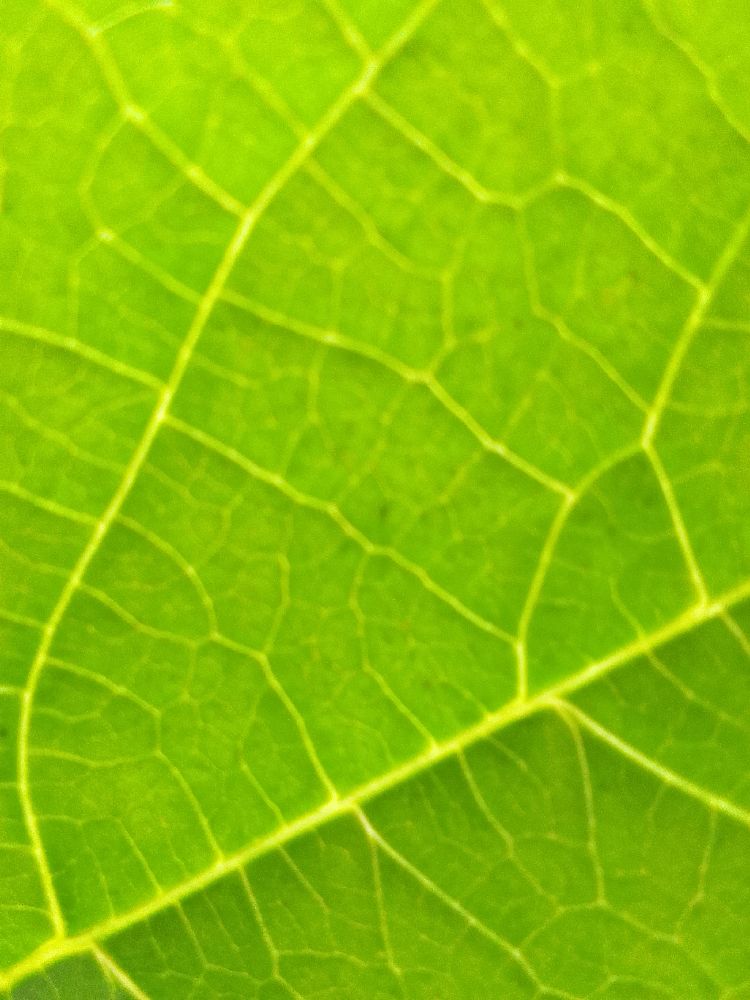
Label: healthy